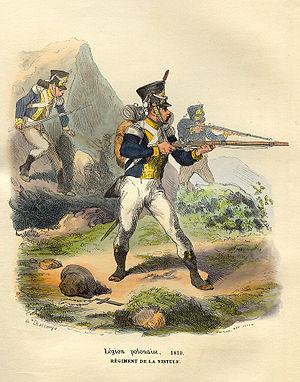
La Légion de la Vistule est une unité polonaise créée par décret de Napoléon Iᵉʳ le 31 mars 1808 à partir de la Légion polonaise et italienne instituée un an plus tôt au sein du royaume de Westphalie de Jérôme Bonaparte. Elle fut dissoute le 18 juin 1813.